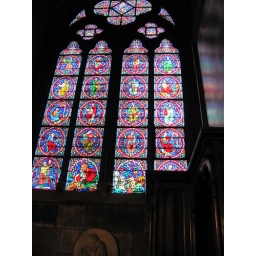
A stained glass window in Notre Dame.